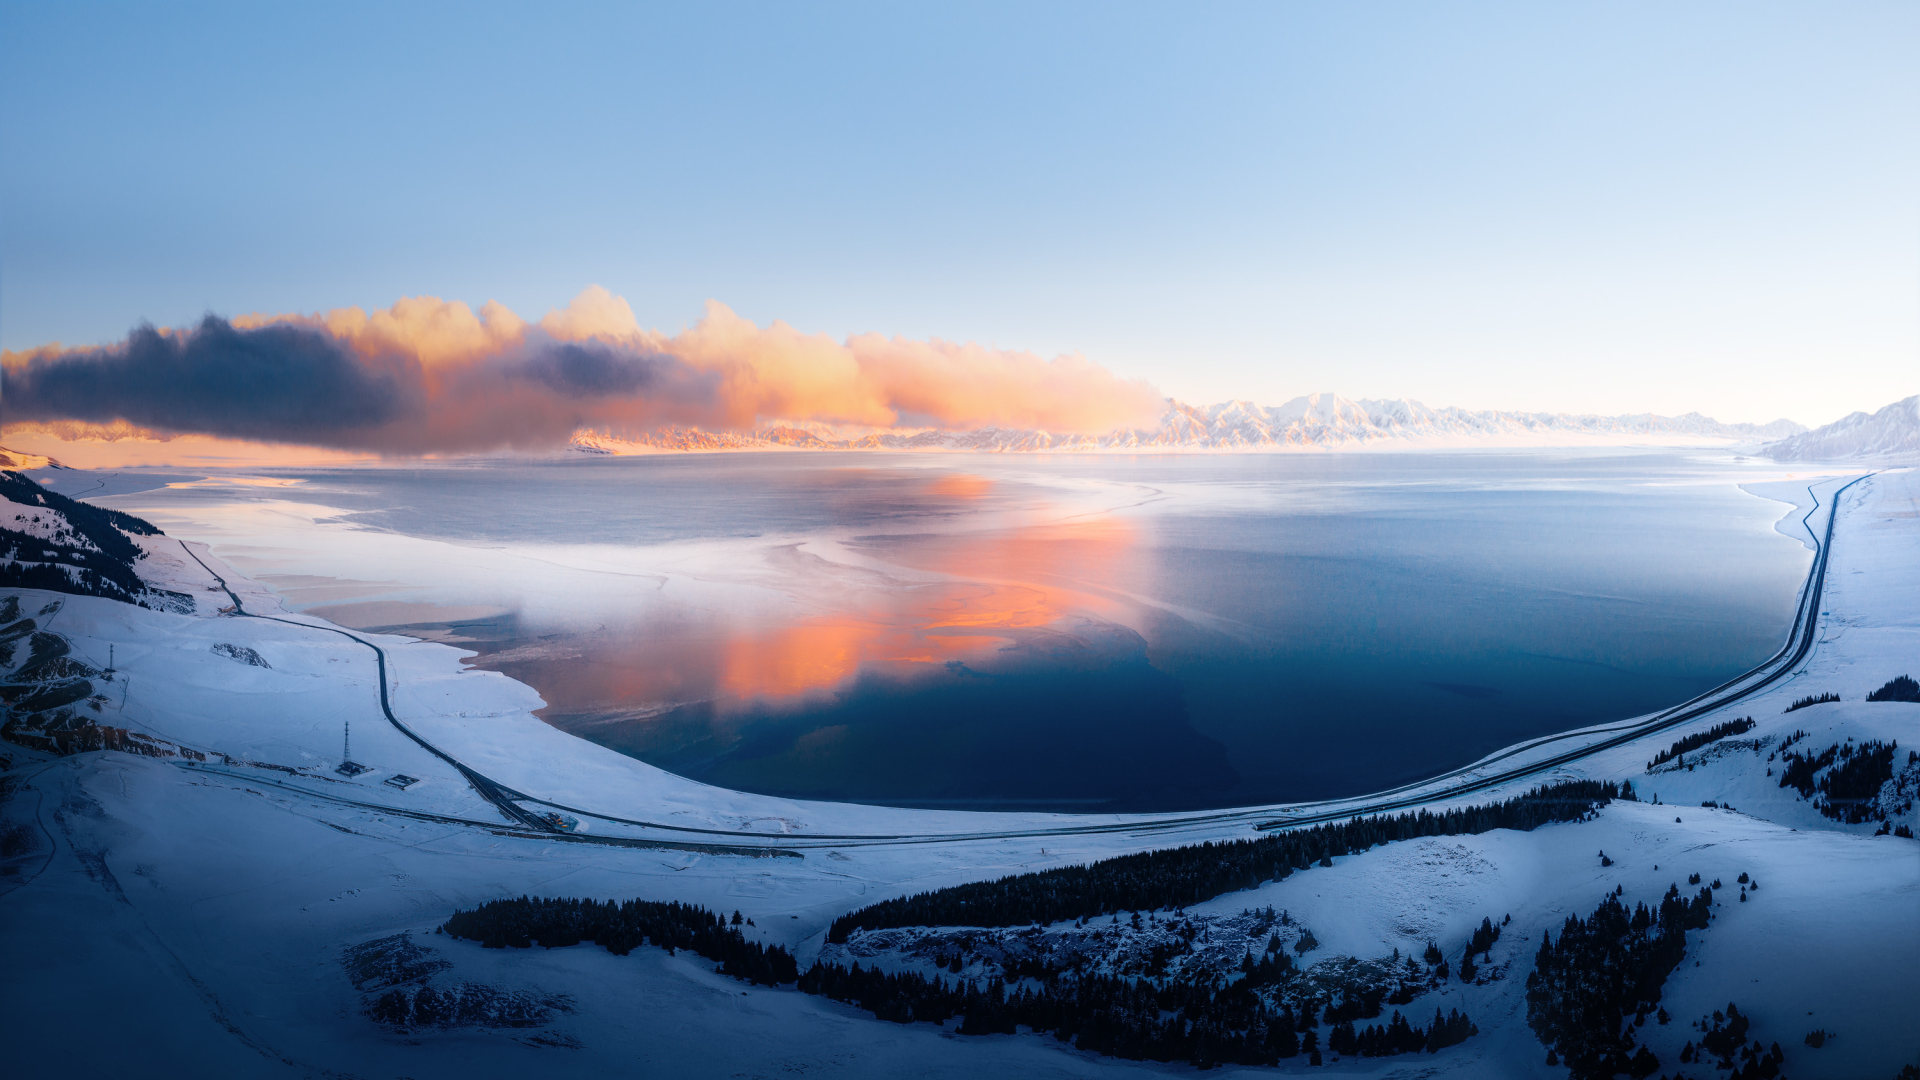
natural, winter, natural landscape, atmosphere, freezing, atmospheric phenomenon, sunlight, geological phenomenon, snow, evening, dusk, calm, sunrise, sunset, dawn, reflection, precipitation, glacial landform, ice cap, lacustrine plain